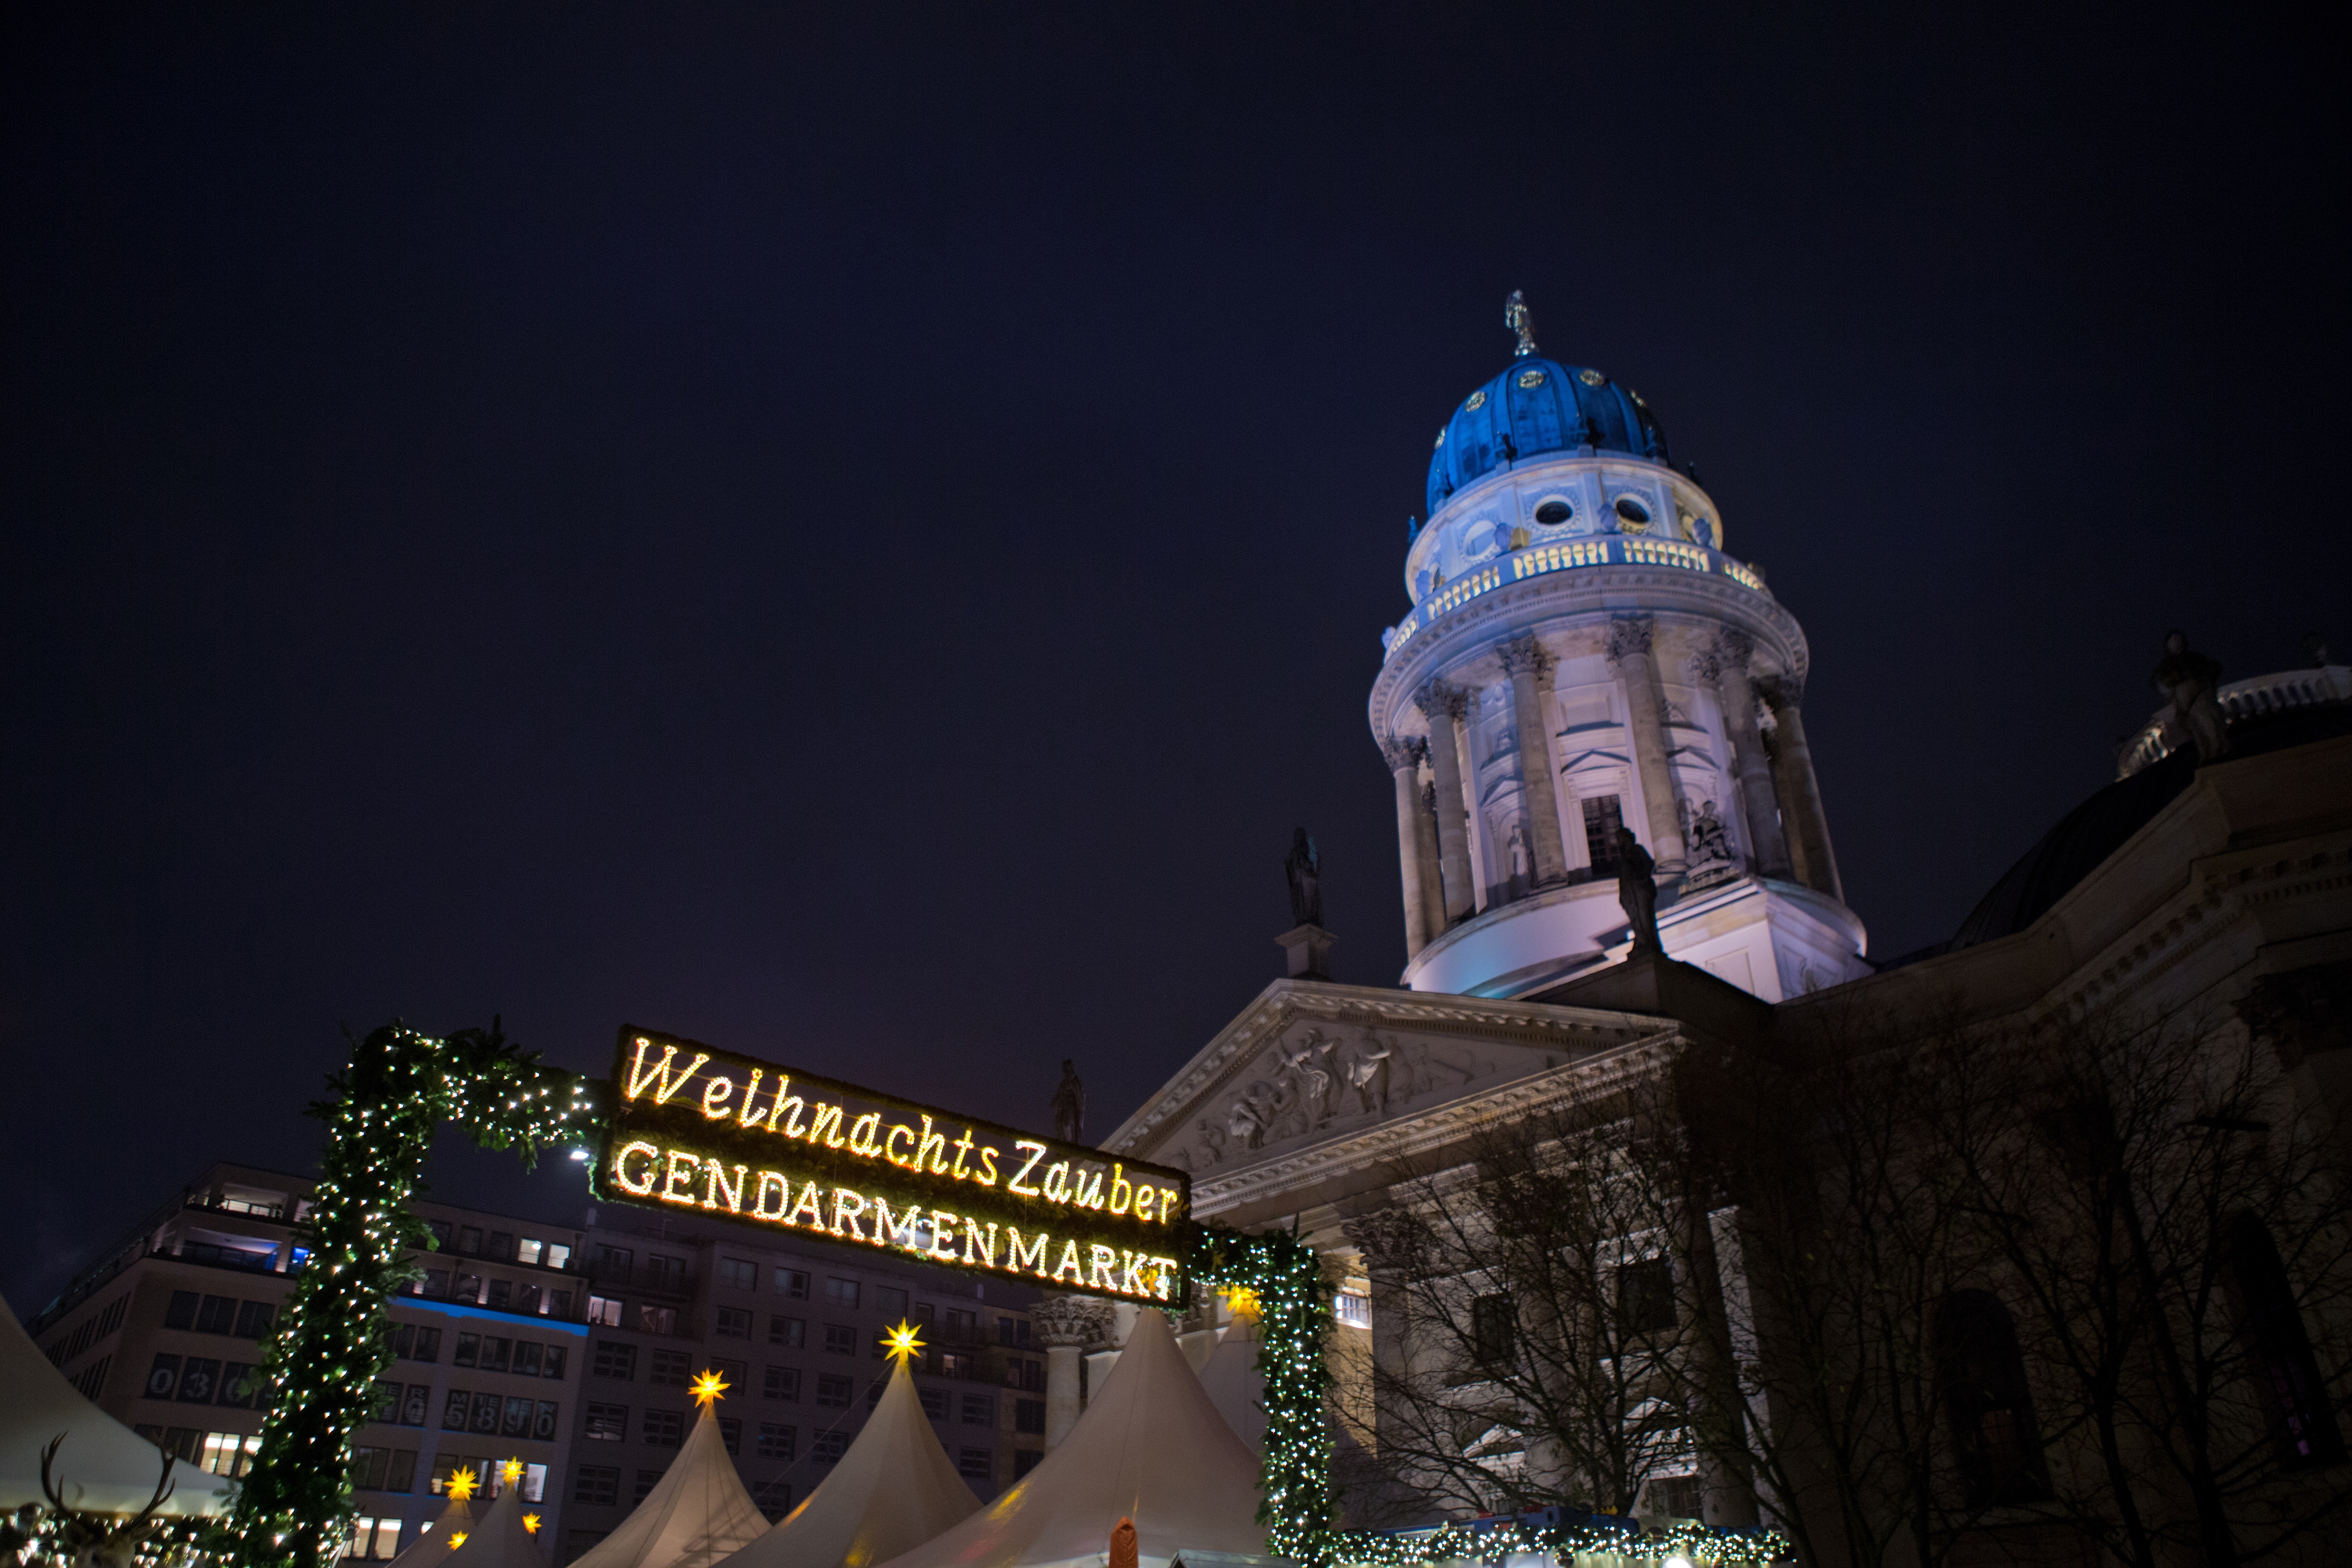
light, architecture, night, evening, tower, landmark, darkness, lighting, world, nighttime, resort, berlin, christmas market, illumination, screenshot, gendarmenmarkt, atmosphere of earth, weihnachts zauber